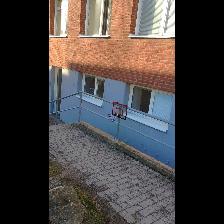
Label: NonHuman